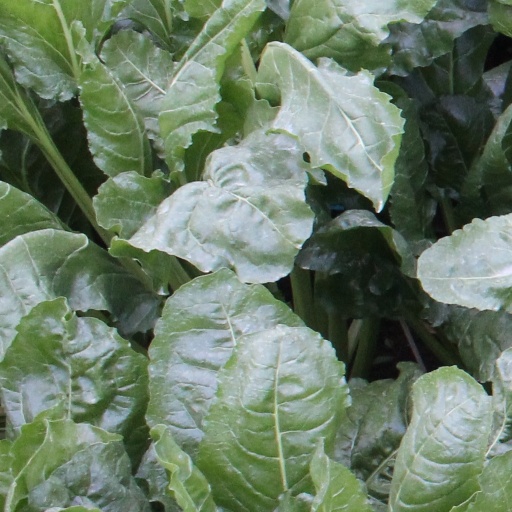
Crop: sugar beet